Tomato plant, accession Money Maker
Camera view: vertical (180 deg); turntable rotation: 210 degrees
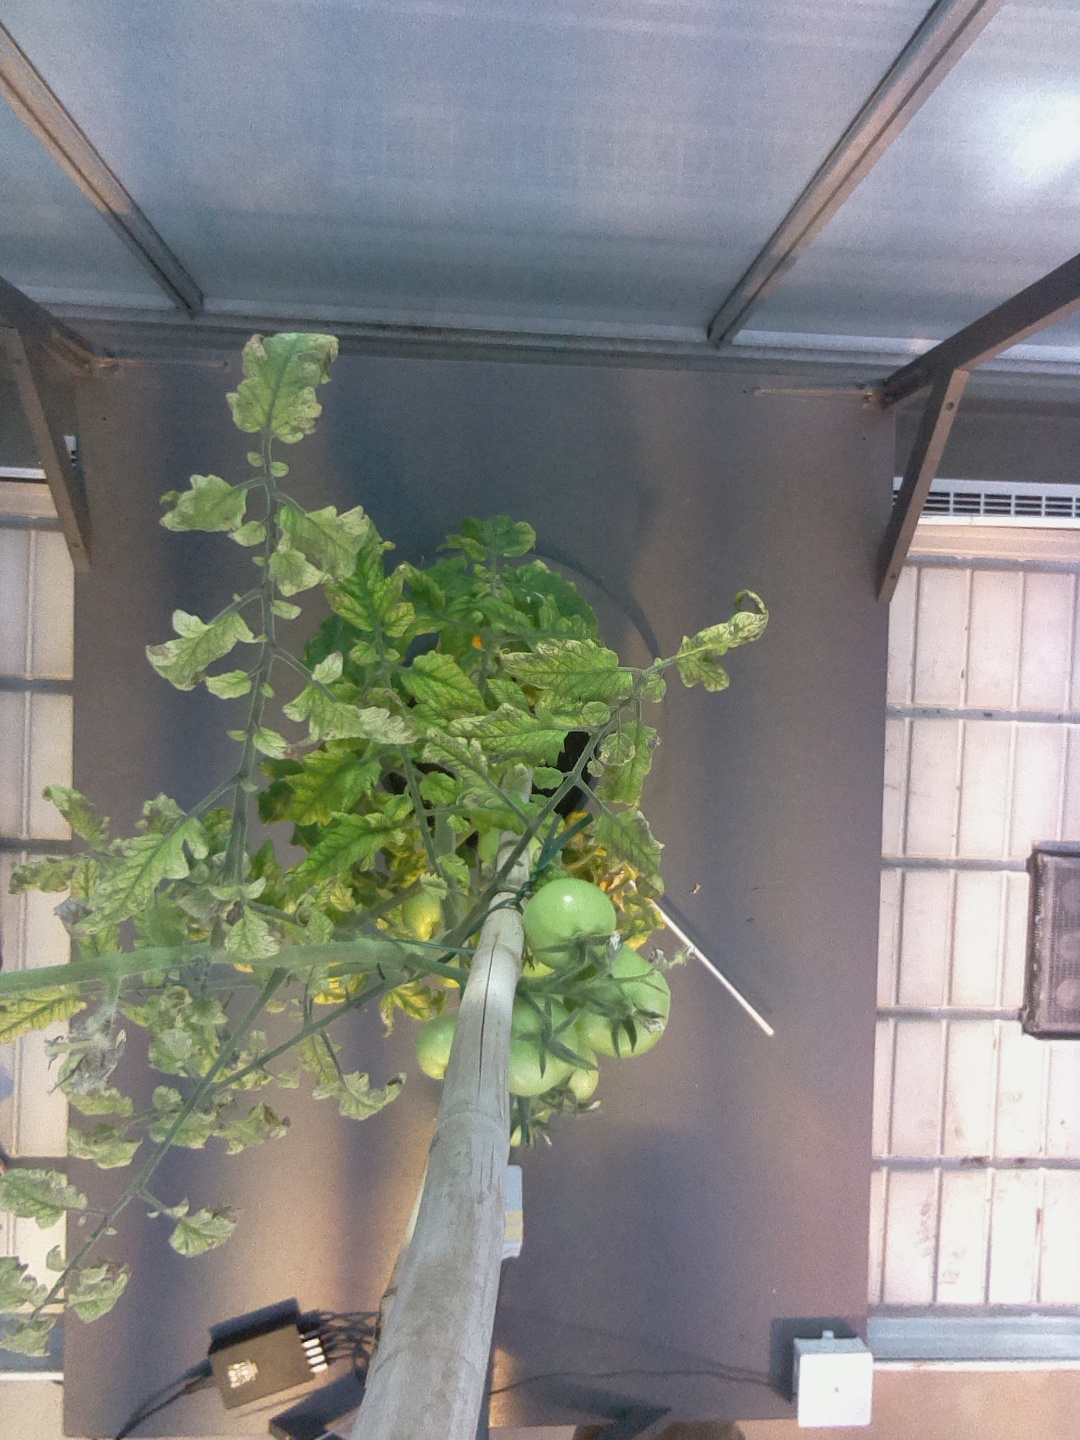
BBCH growth stage 76: 60%-70% of final fruit size